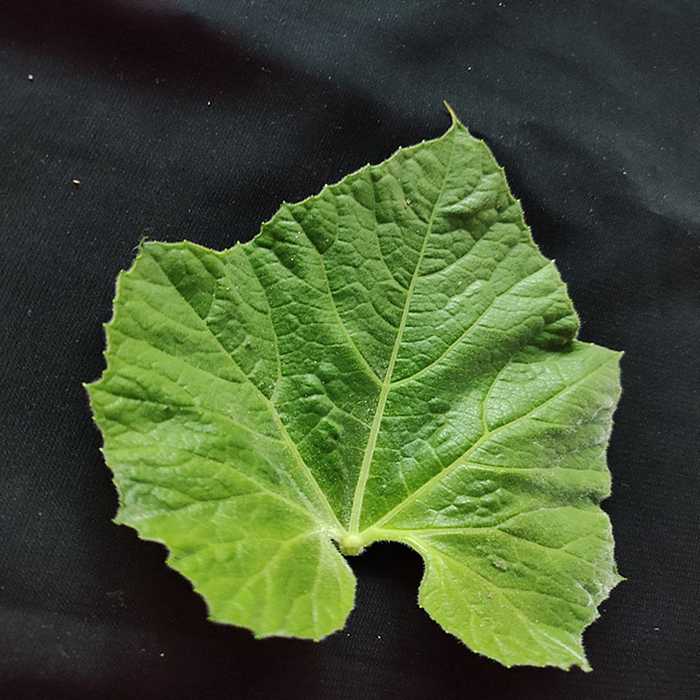
Plant: Bottle gourd
Label: Fresh leaf